Falcon Futebol Clube

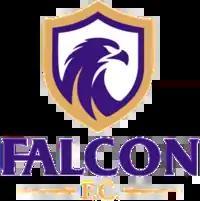

Falcon Futebol Clube, commonly known as Falcon, is a Brazilian football club based in Barra dos Coqueiros, Sergipe. They compete in the Campeonato Sergipano.